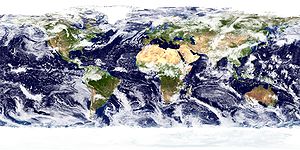
Hydrologi / Vandets rolle
Omkring 75% af jordens overflade er dækket af vand.
Hydrologi er studiet af fordelingen og bevægelse af vand over hele jorden og dækker derfor alle sider af vandets kredsløb og alle ulige former for vandbeholdninger. En udøver af hydrologi kaldes en hydrolog, som f.eks. arbejder indenfor geovidenskab eller økologi.